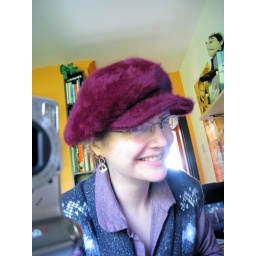
At home in my furry hat